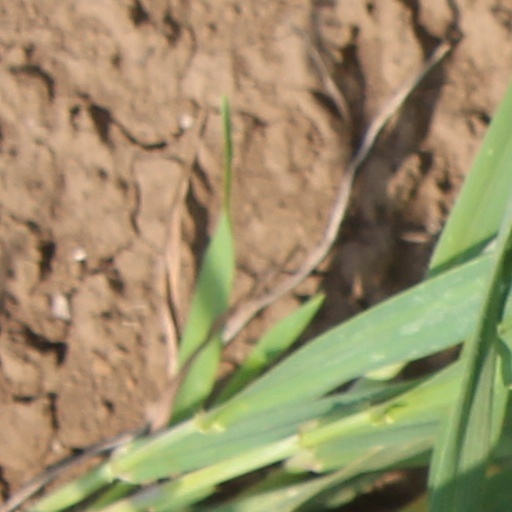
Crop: wheat